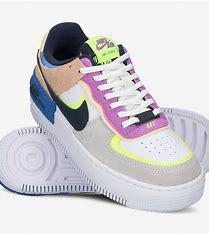
Brand: Nike
Model: Air Force 1 Shadow